Abdollah Javadi Amoli

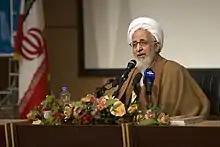
Abdollah Javadi Amoli

In a meeting with members of the national conference on legal alliance of the Muslim world, Amoli argued that Muslim unity is not achieved merely through preaching, but requires distinguishing the nature of disagreement to find out whether it is in beliefs or merely a difference in inclinations. He referred to history of Shia when different denominations avoided clashes despite different views and united with each other based on jurisprudence as a shared asset. He further argued that "Qur’an and Logic can be counted as the sole factor for alliance of all Muslims." In another meeting with Maulana Hatem Zeky al Din, a senior cleric of Indian Ismailis, held in Asra International Institute, Javadi Amoli stated that the core of unity among Muslim community is the Quran as well as the Ahl ul-Bayt adding, "Both the holy Quran and Ahl ul-Bayt (a.s) brought the message of monotheism to mankind and invited them to worship Allah; If the Muslim community truly adheres to Ahl ul-Bayt and Quranic teachings their actions will lead to Islamic unity and there will be no discord among the Muslim Ummah."